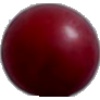
Label: Cherry Wax Red 1